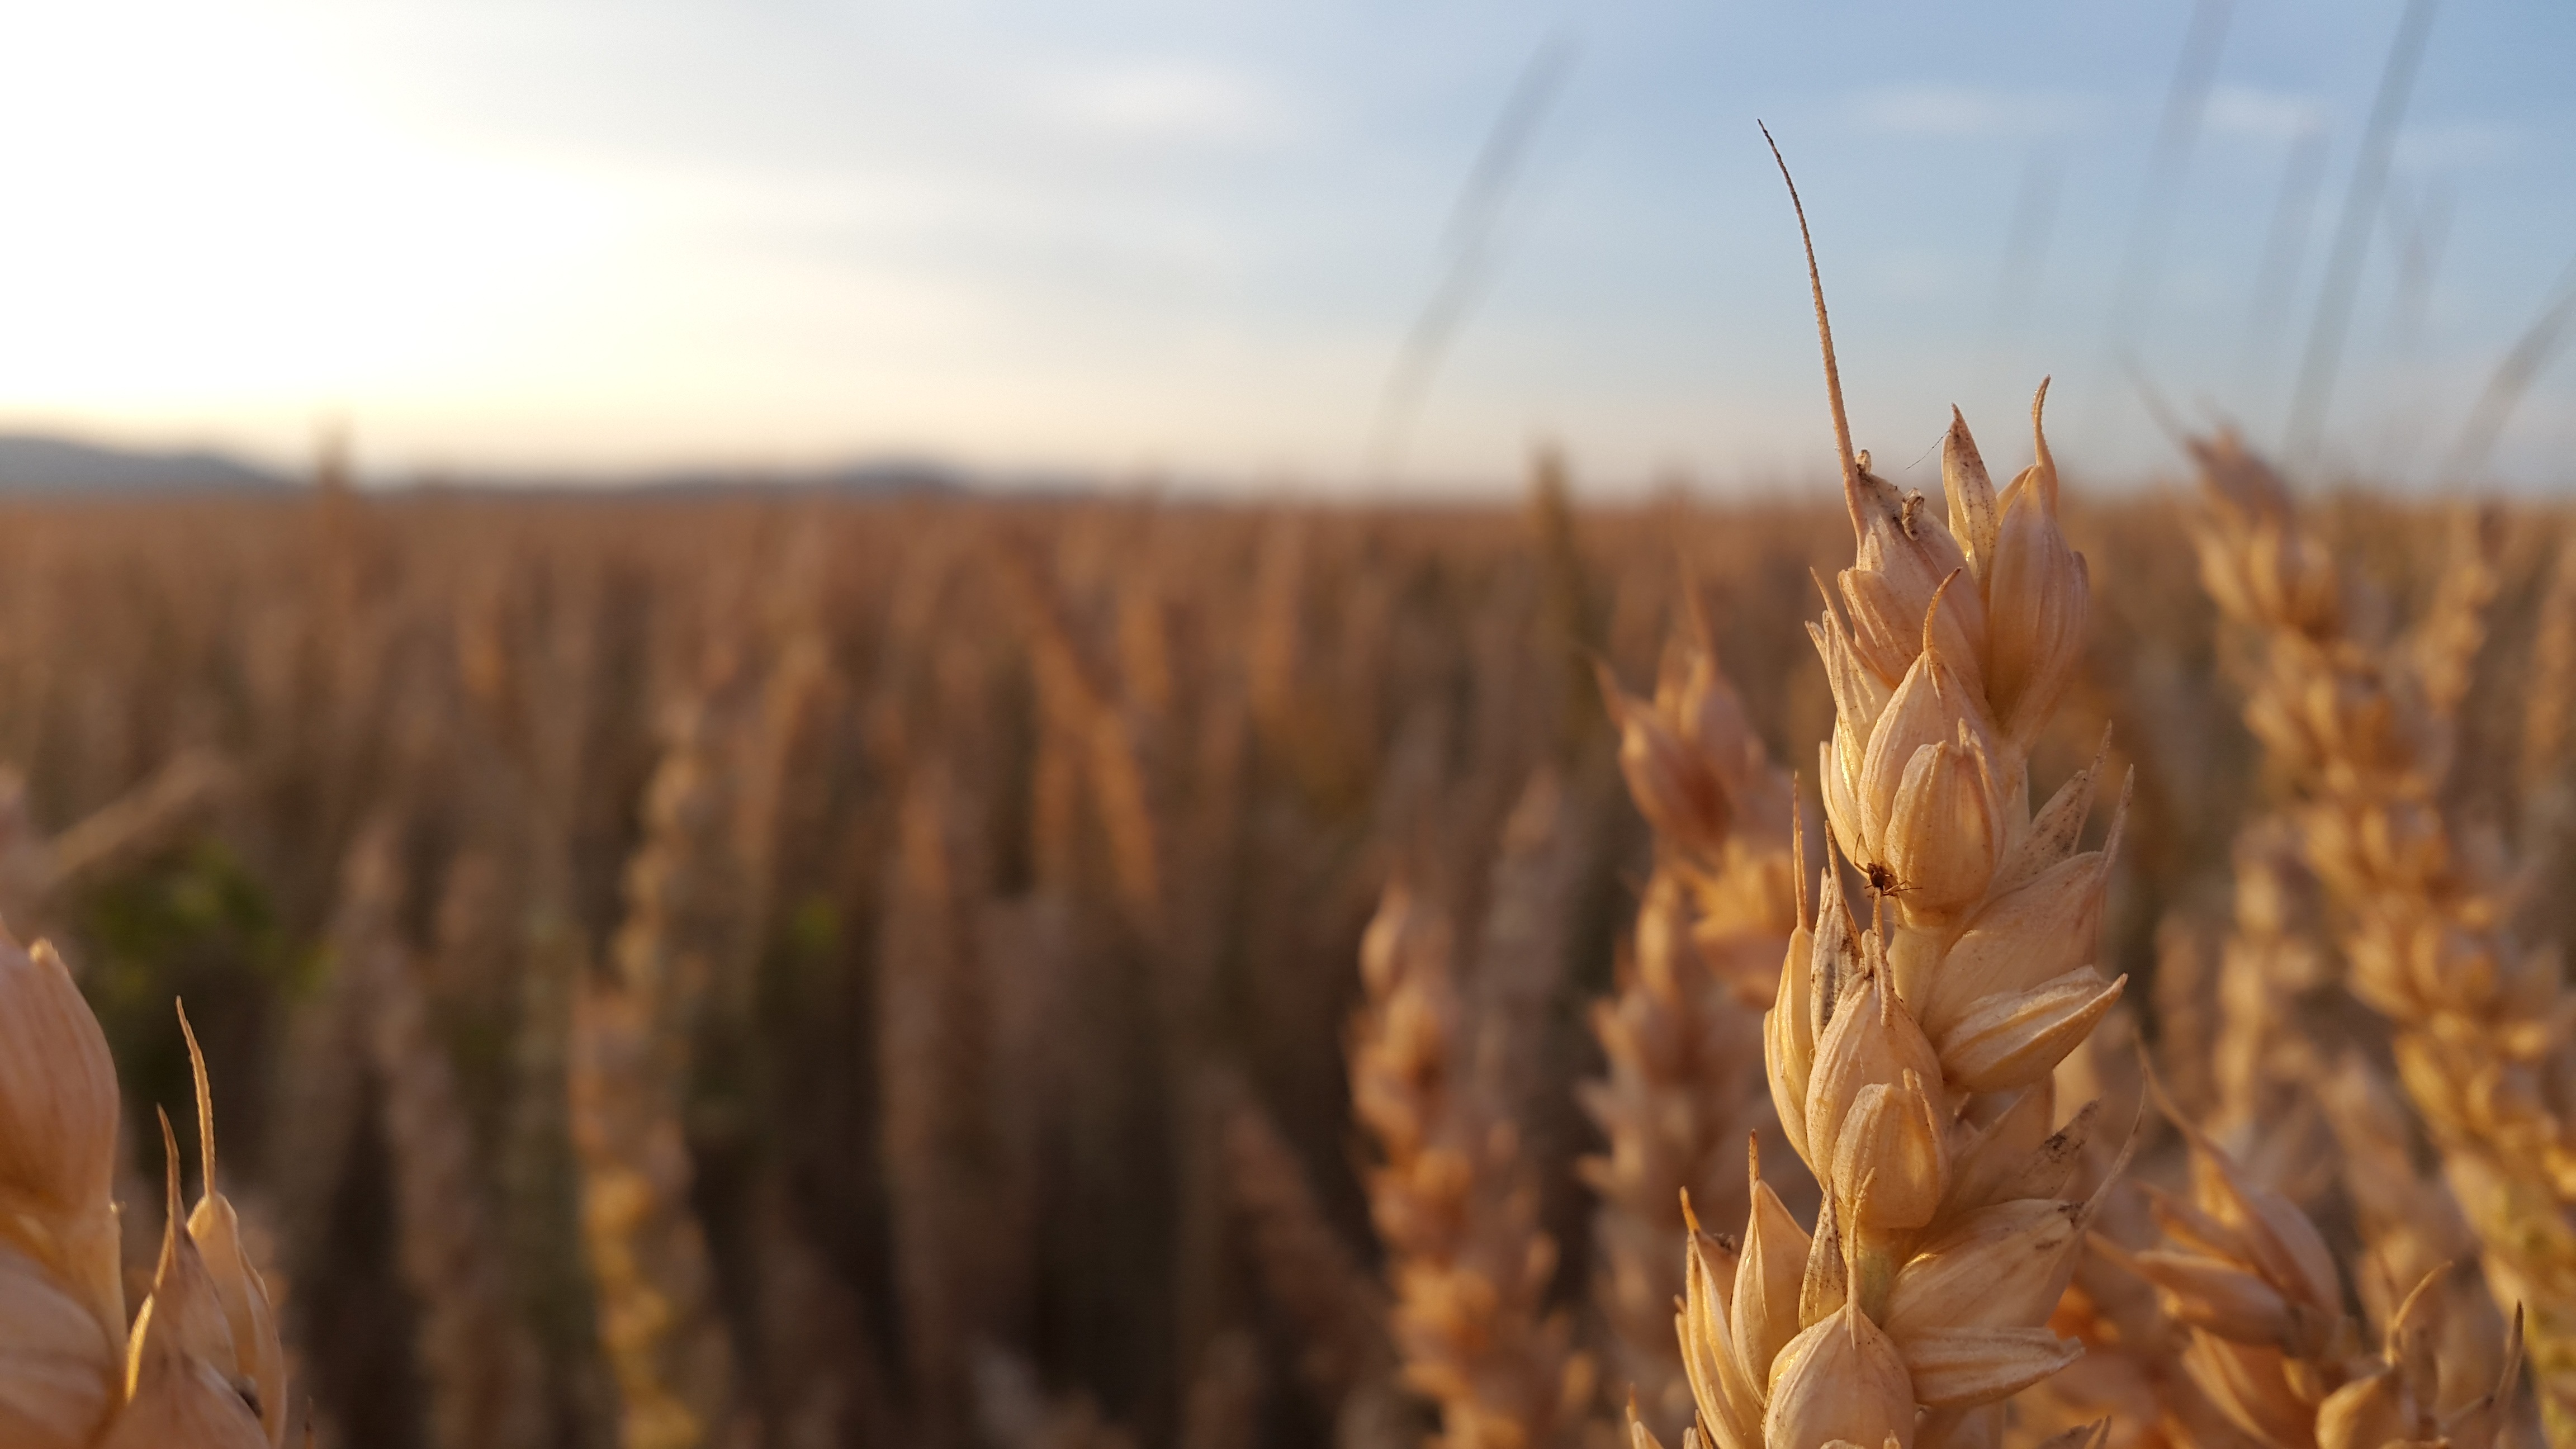
nature, grass, plant, field, wheat, prairie, sunlight, summer, food, crop, autumn, soil, agriculture, ears, rye, flowering plant, commodity, the grain, grass family, land plant, food grain, the production of grain